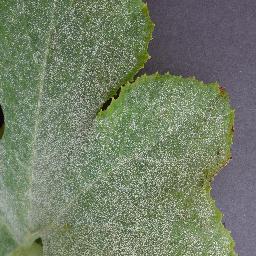
Label: Squash___Powdery_mildew